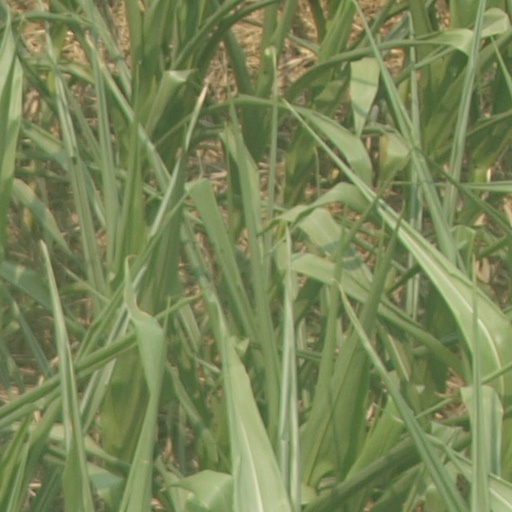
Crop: maize; corn